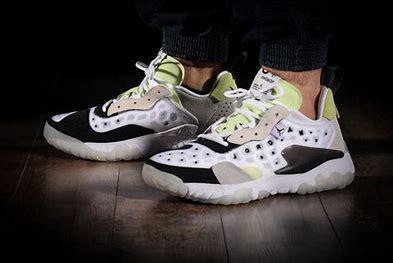
Brand: Jordan
Model: Delta